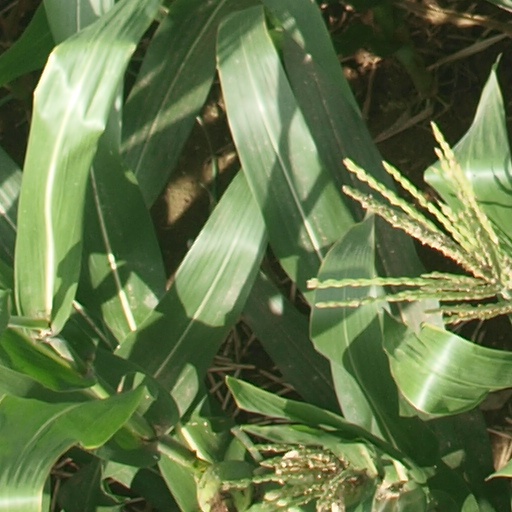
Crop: maize; corn